Fionn Carr

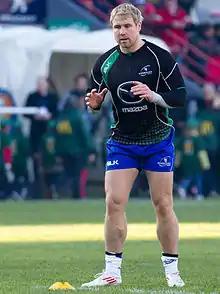

Fionn Carr (born 17 December 1985) is a former Irish rugby union player. He played mainly as a wing but could also line out as fullback. Carr spent most of his professional career with Connacht in the Pro12, and also played for fellow Irish province Leinster. He represented Ireland at Schools, Under-19 and Under-21 levels, as well as for the Ireland national rugby sevens team.